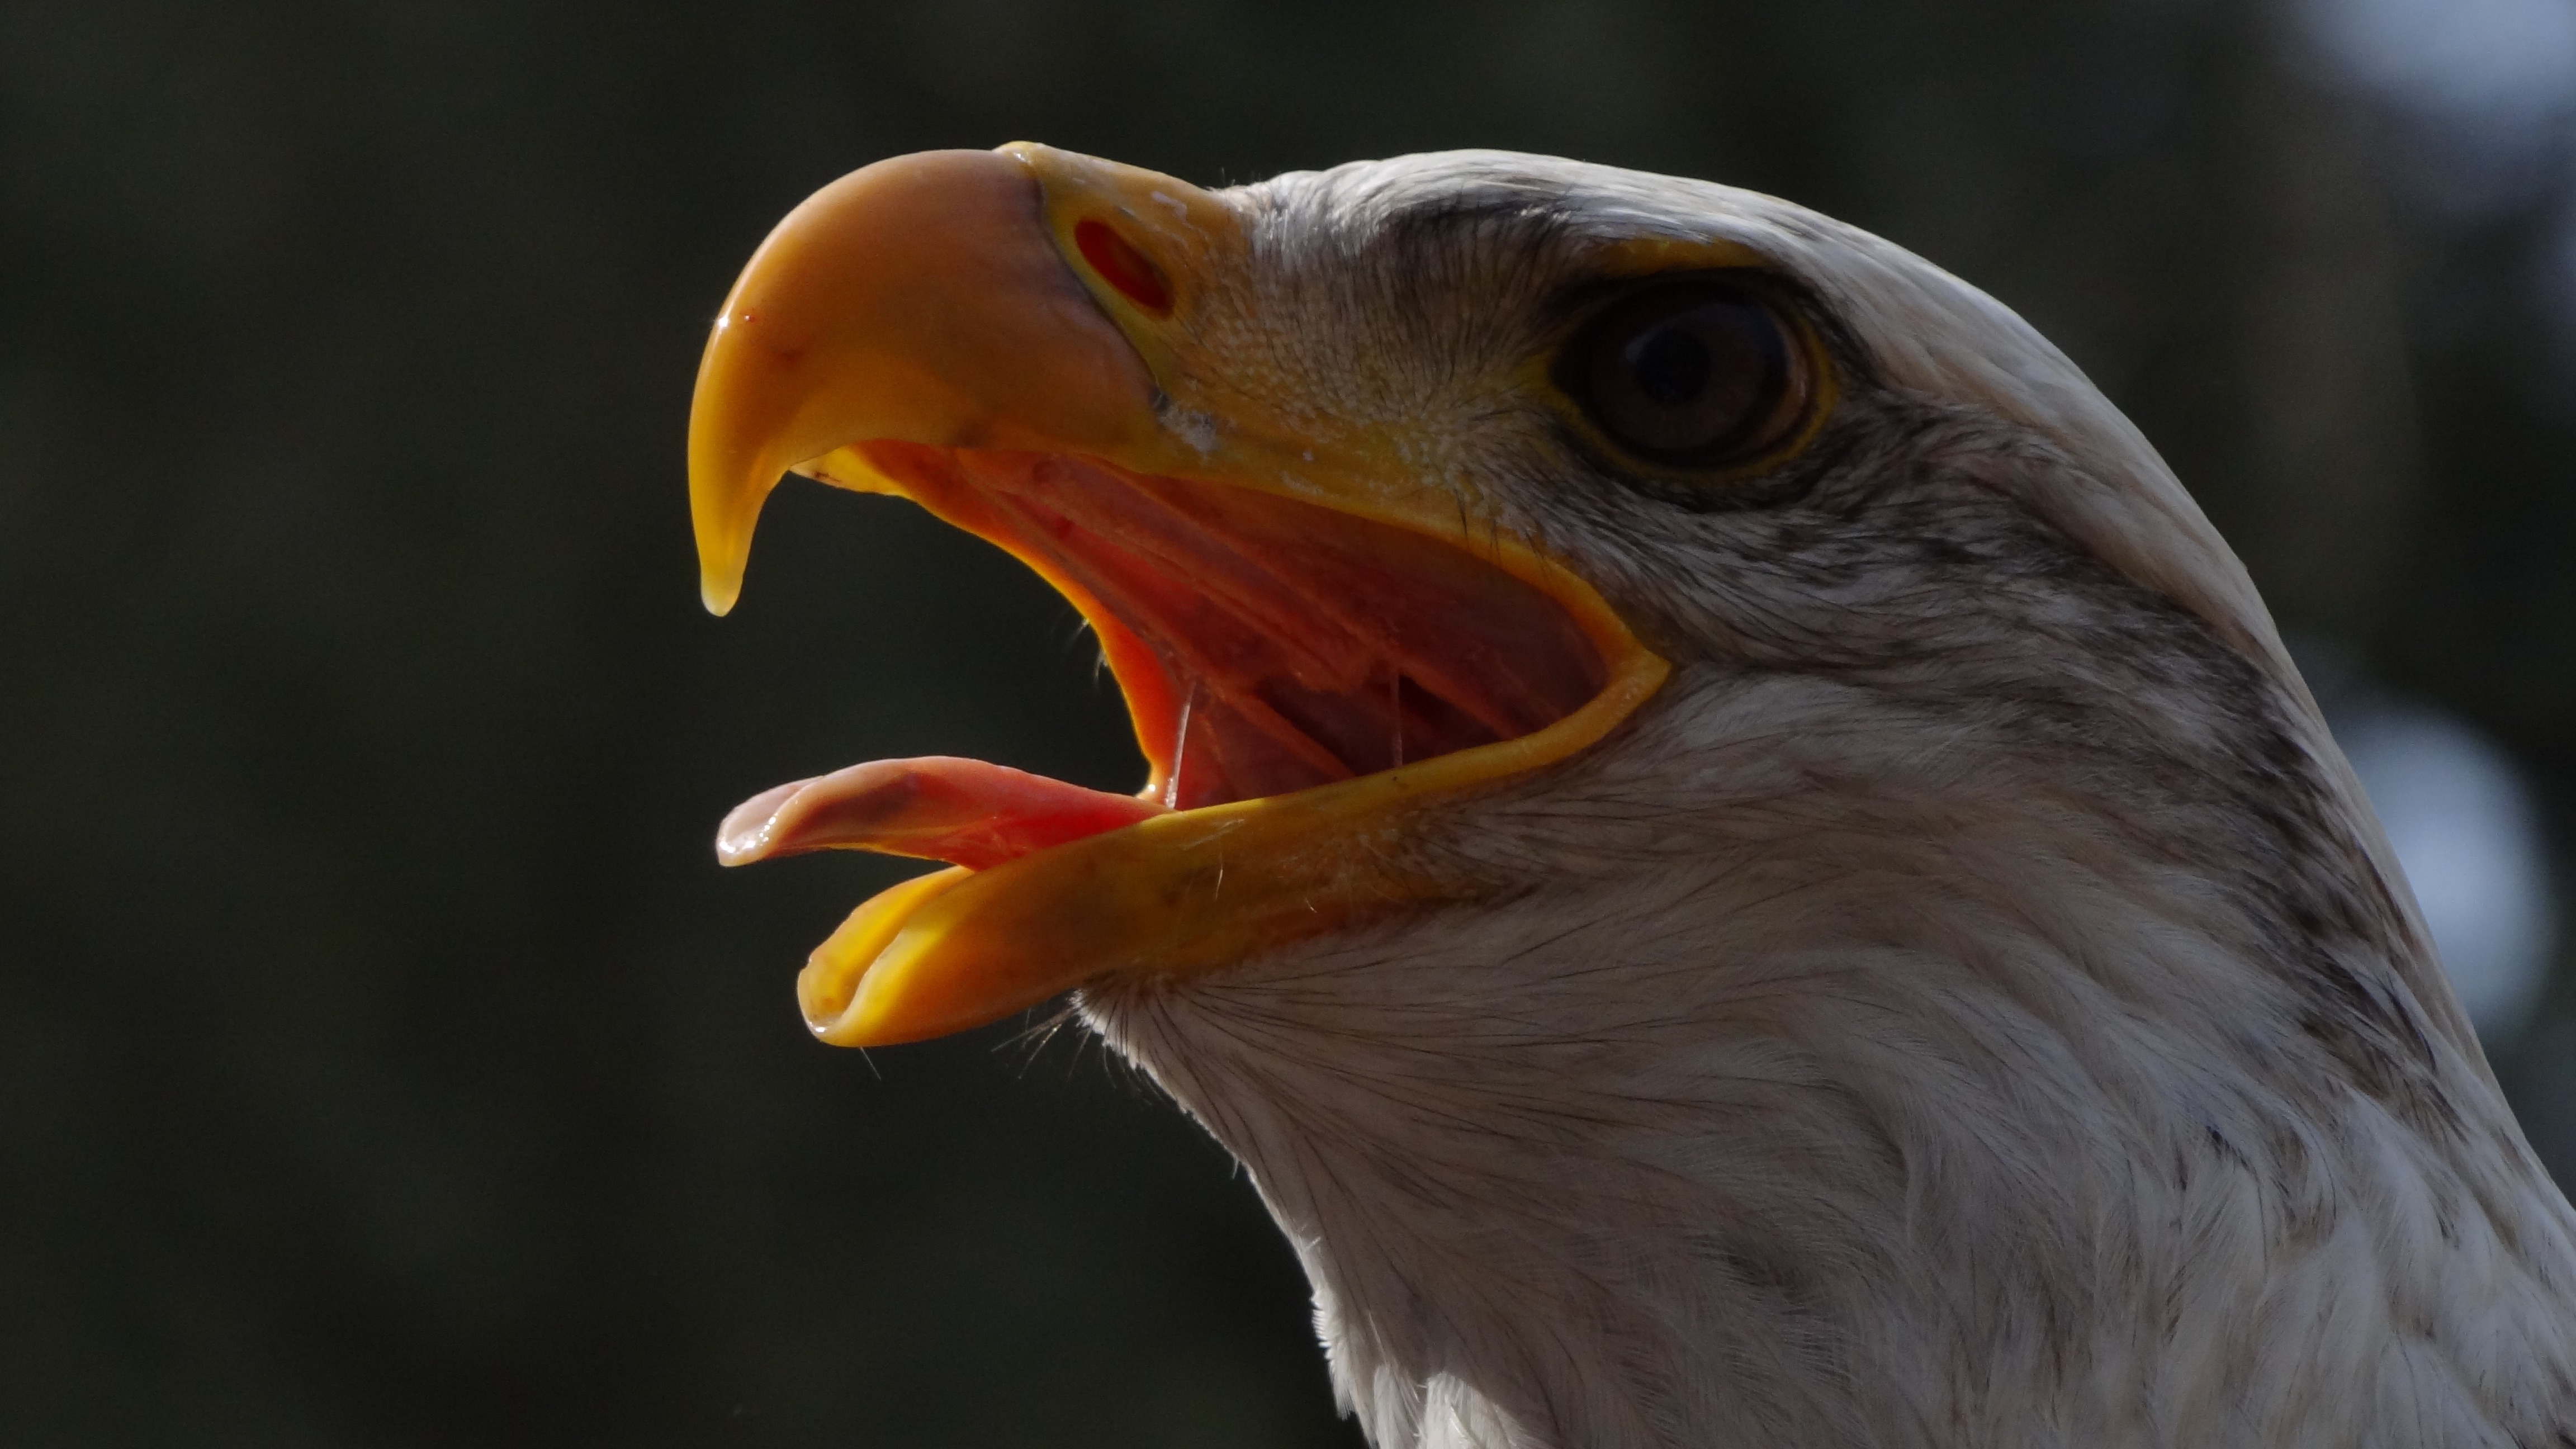
forest, bird, wing, wildlife, beak, usa, eagle, fauna, raptor, bird of prey, close up, vertebrate, coraciiformes, adler, heraldic animal, bald eagles